Ware, Hertfordshire

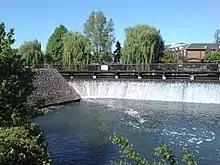
Ware Weir. The GSK offices are in the background.

Ware has 202 listed buildings including fourteen Grade II* and three Grade I, one of which is the remains of a 14th-century friary, now the offices of Ware Town Council and a conference, wedding and function venue called Ware Priory and Fletcher's Lea. Recent restoration work has shown that it dates from the 13th century. Opposite the priory is the large 14th-century St Mary's parish church. It is known for its elaborate font with large carved stone figures. The town is also famous for its many 18th-century riverside gazebos, several of which have been restored recently.